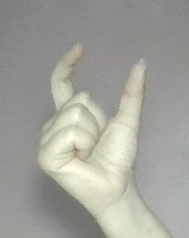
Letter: nun